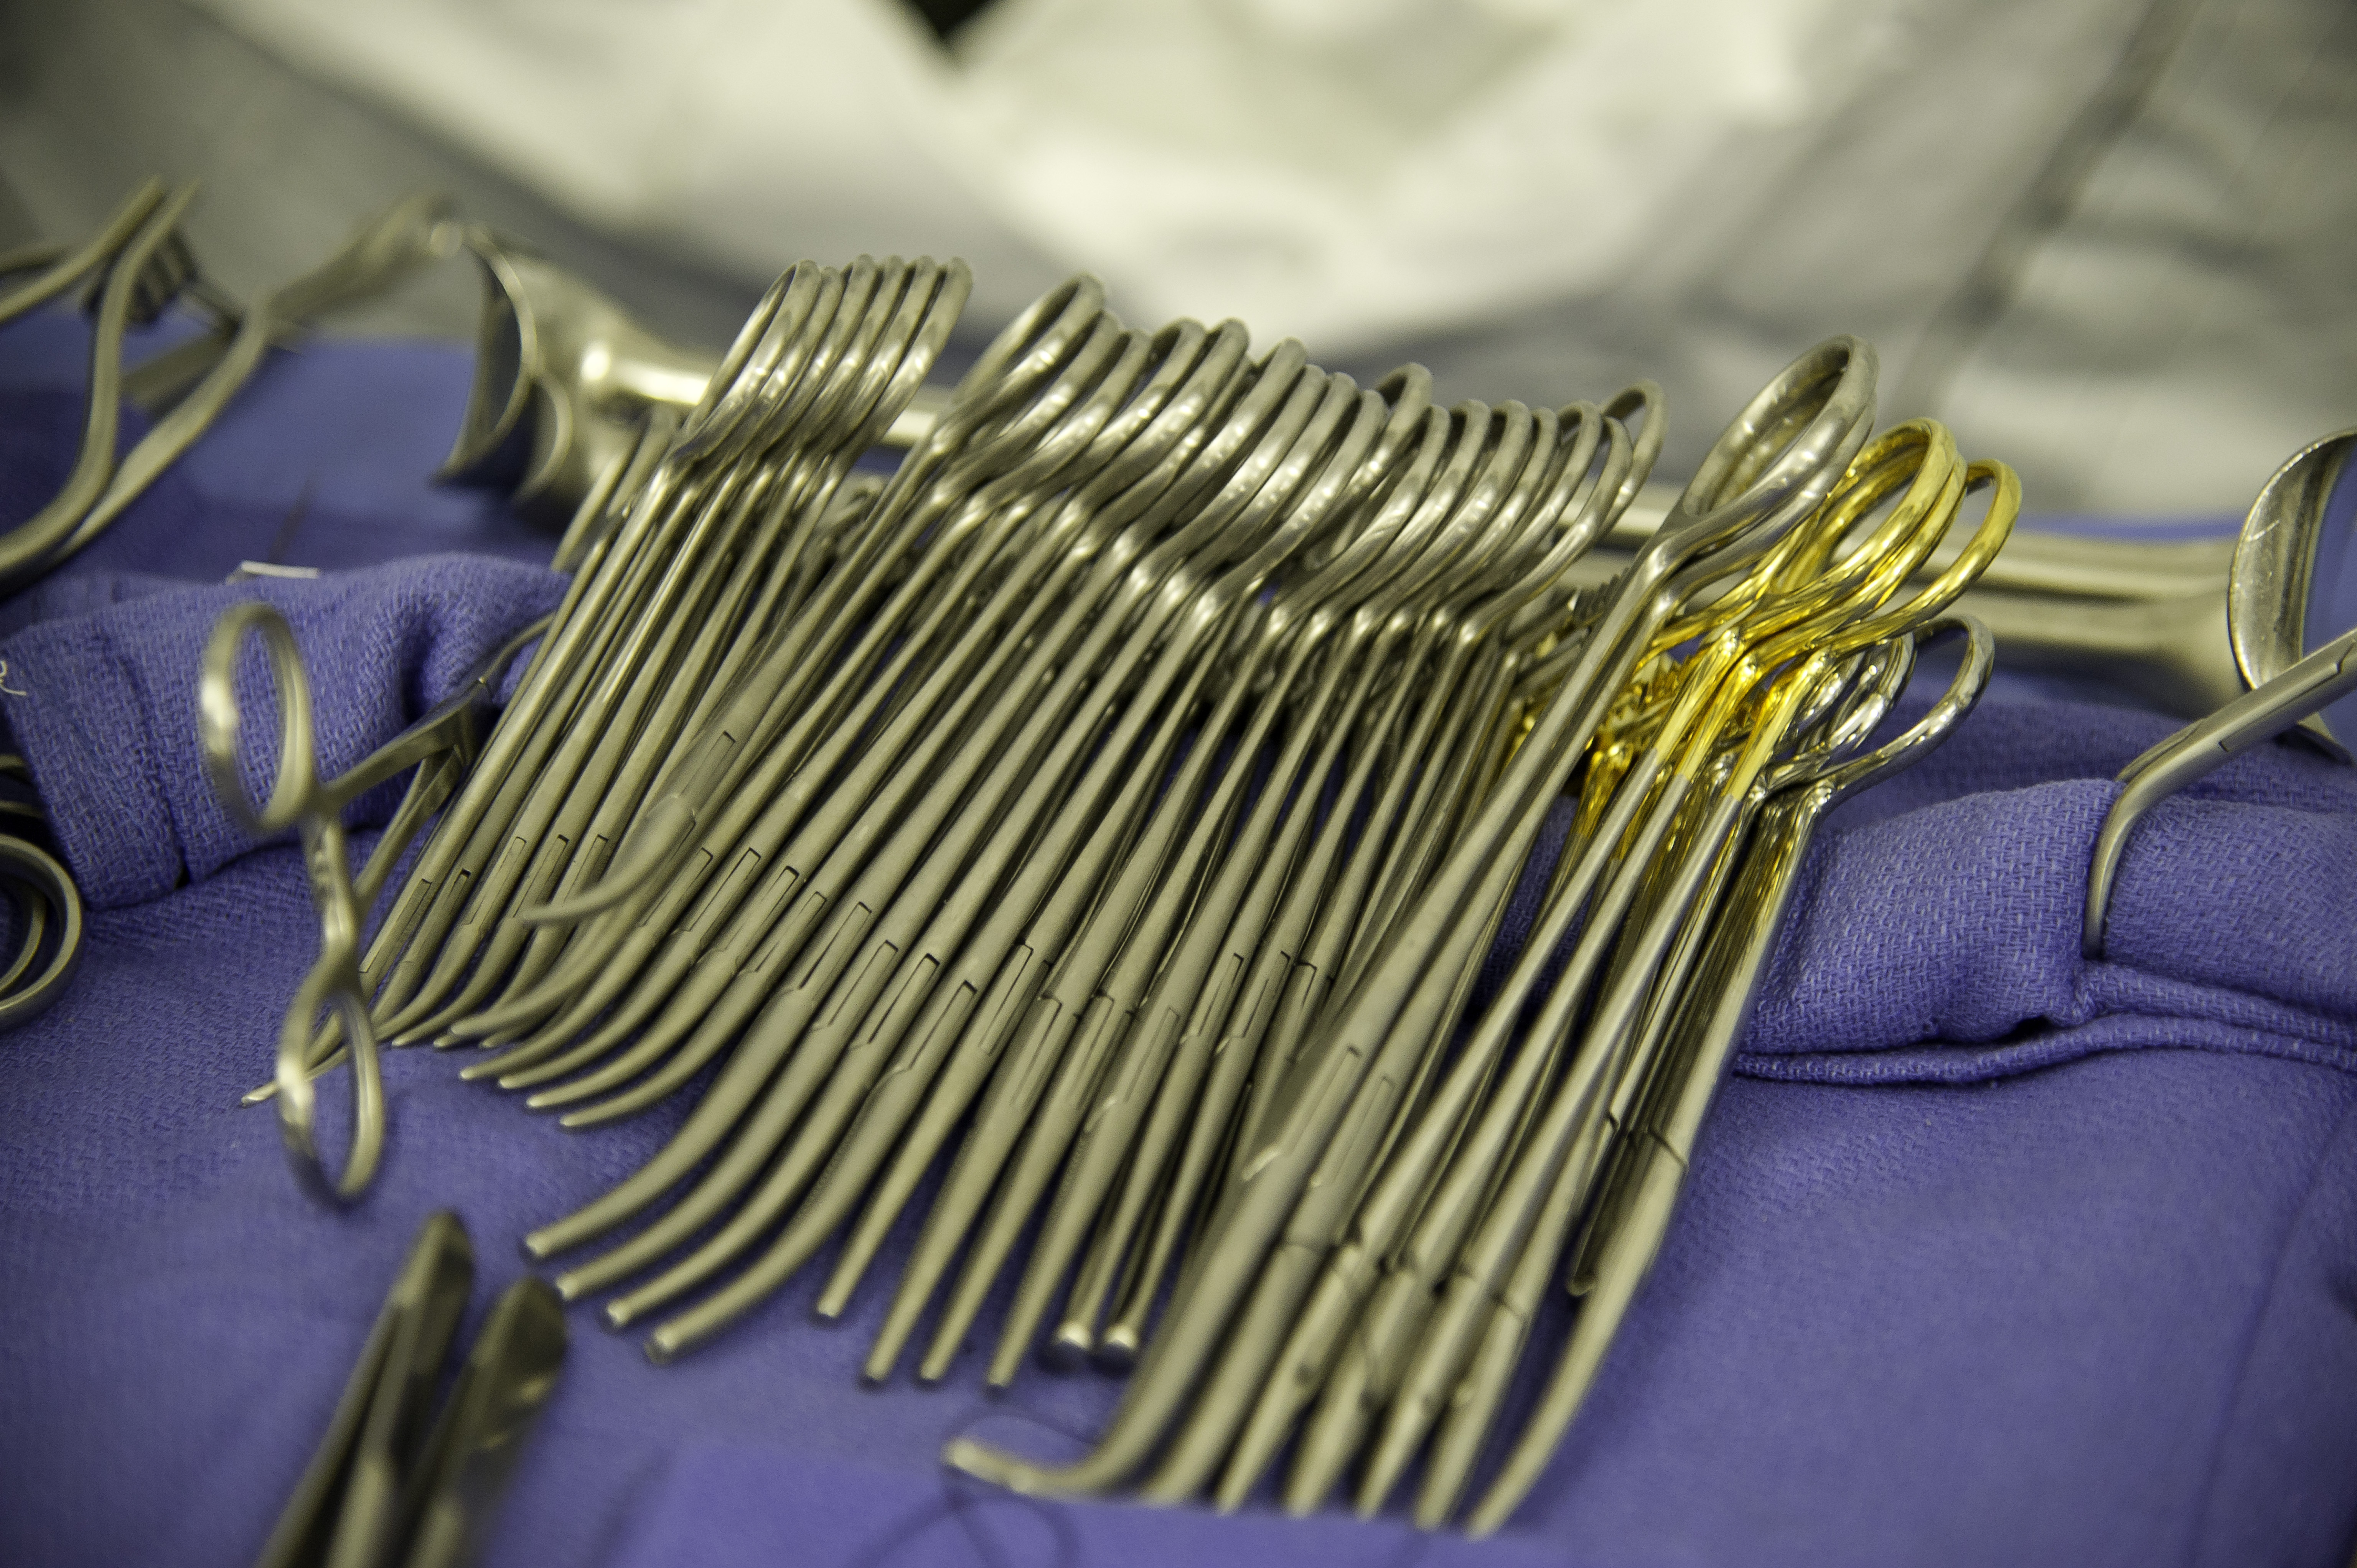
Medical equipment is seen on a table in an operating room during a field exercise at the Joint Readiness Training Center, Fort Polk, La., Oct. 15, 2012. JRTC 13-01 is designed to prepare and educate U.S. military service members for
Specialty: operation theatre / surgical instruments
Anatomy: musculoskeletal